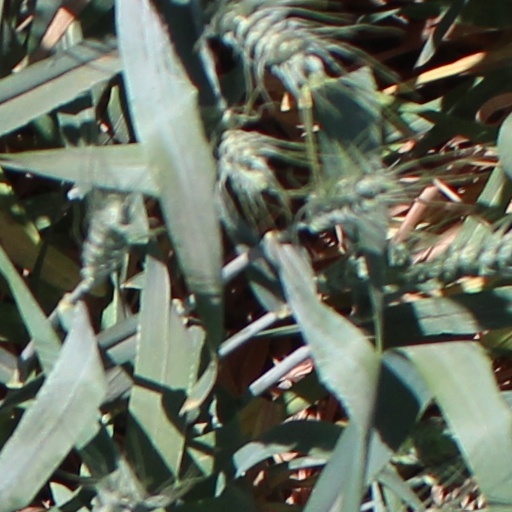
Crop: wheat